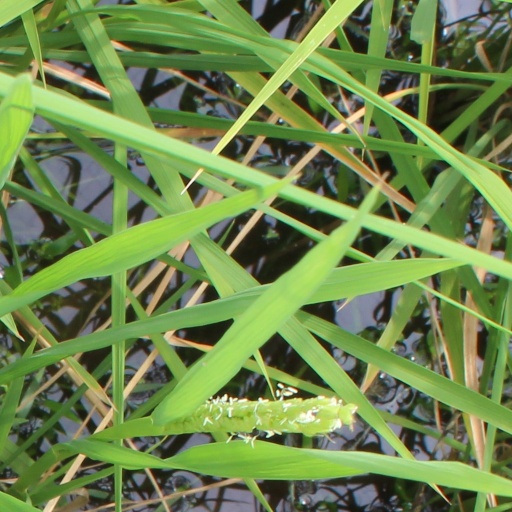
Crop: rice